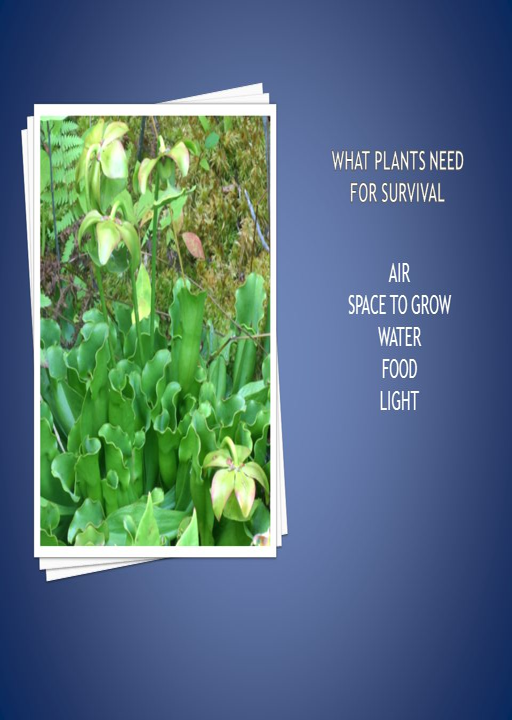
what plants need for survival